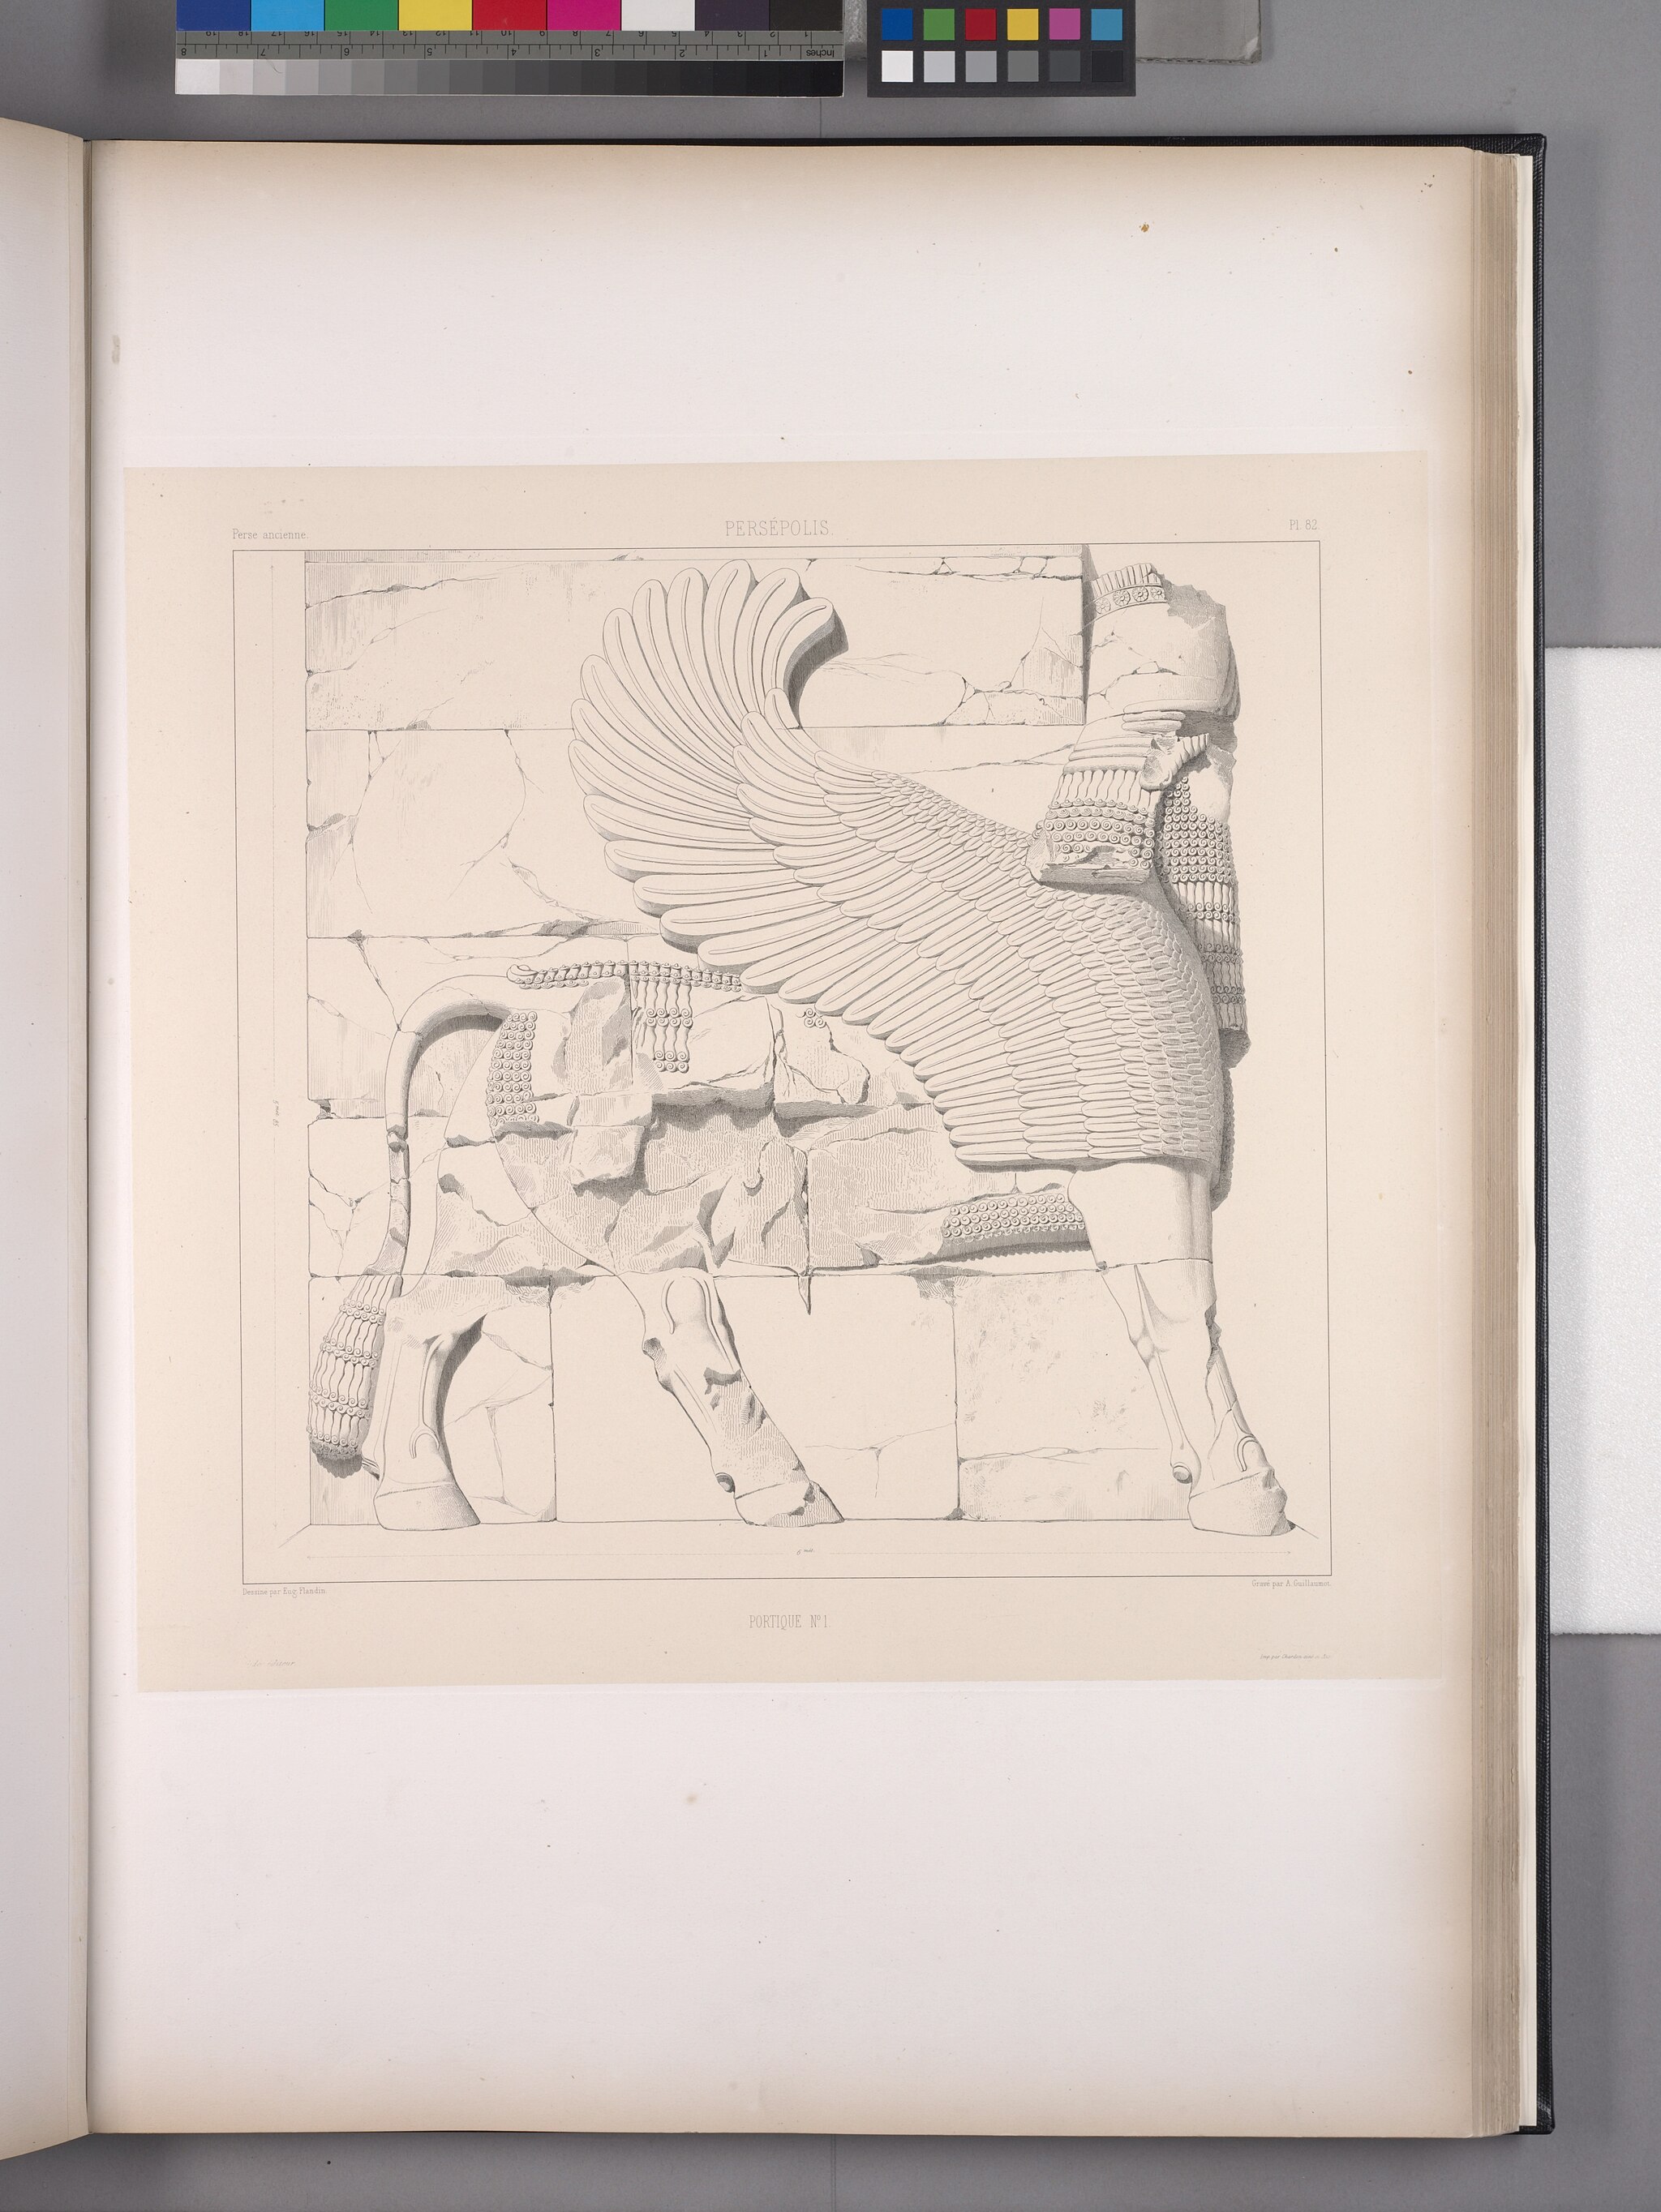
Title: Persépolis. Portique no. 1. Taureau à tête humaine, vu de profil (NYPL b12482496-1542795)
Description: Persépolis. Portique no. 1. Taureau à tête humaine, vu de profil
Date: 1851
Categories: Images uploaded by Fæ, PD-old-100-expired, PD-scan (PD-old-auto-expired), Images from the New York Public Library, CC-PD-Mark, NYPL General Research Division, Persepolis in the 19th century, Voyage en Perse, PD-old missing SDC copyright status, Illustrations of Persepolis, Illustrations of Gate of All Nations